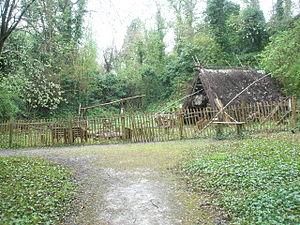
L'expression anglaise bodging ou chair-bodgering désigne un métier traditionnel de tournage sur bois, utilisant du bois vert pour fabriquer des pieds de chaise et autres parties cylindriques de chaises. Le travail était effectué près de l'aire d'abattage de l'arbre. L'artisan itinérant qui fabriquait les pieds de chaise était connu sous le nom de bodgers ou chair bodgers.